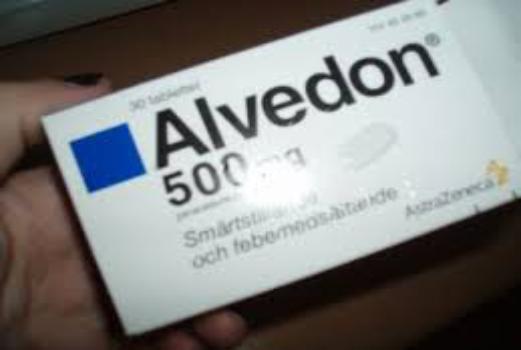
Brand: alvedon
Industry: Medical